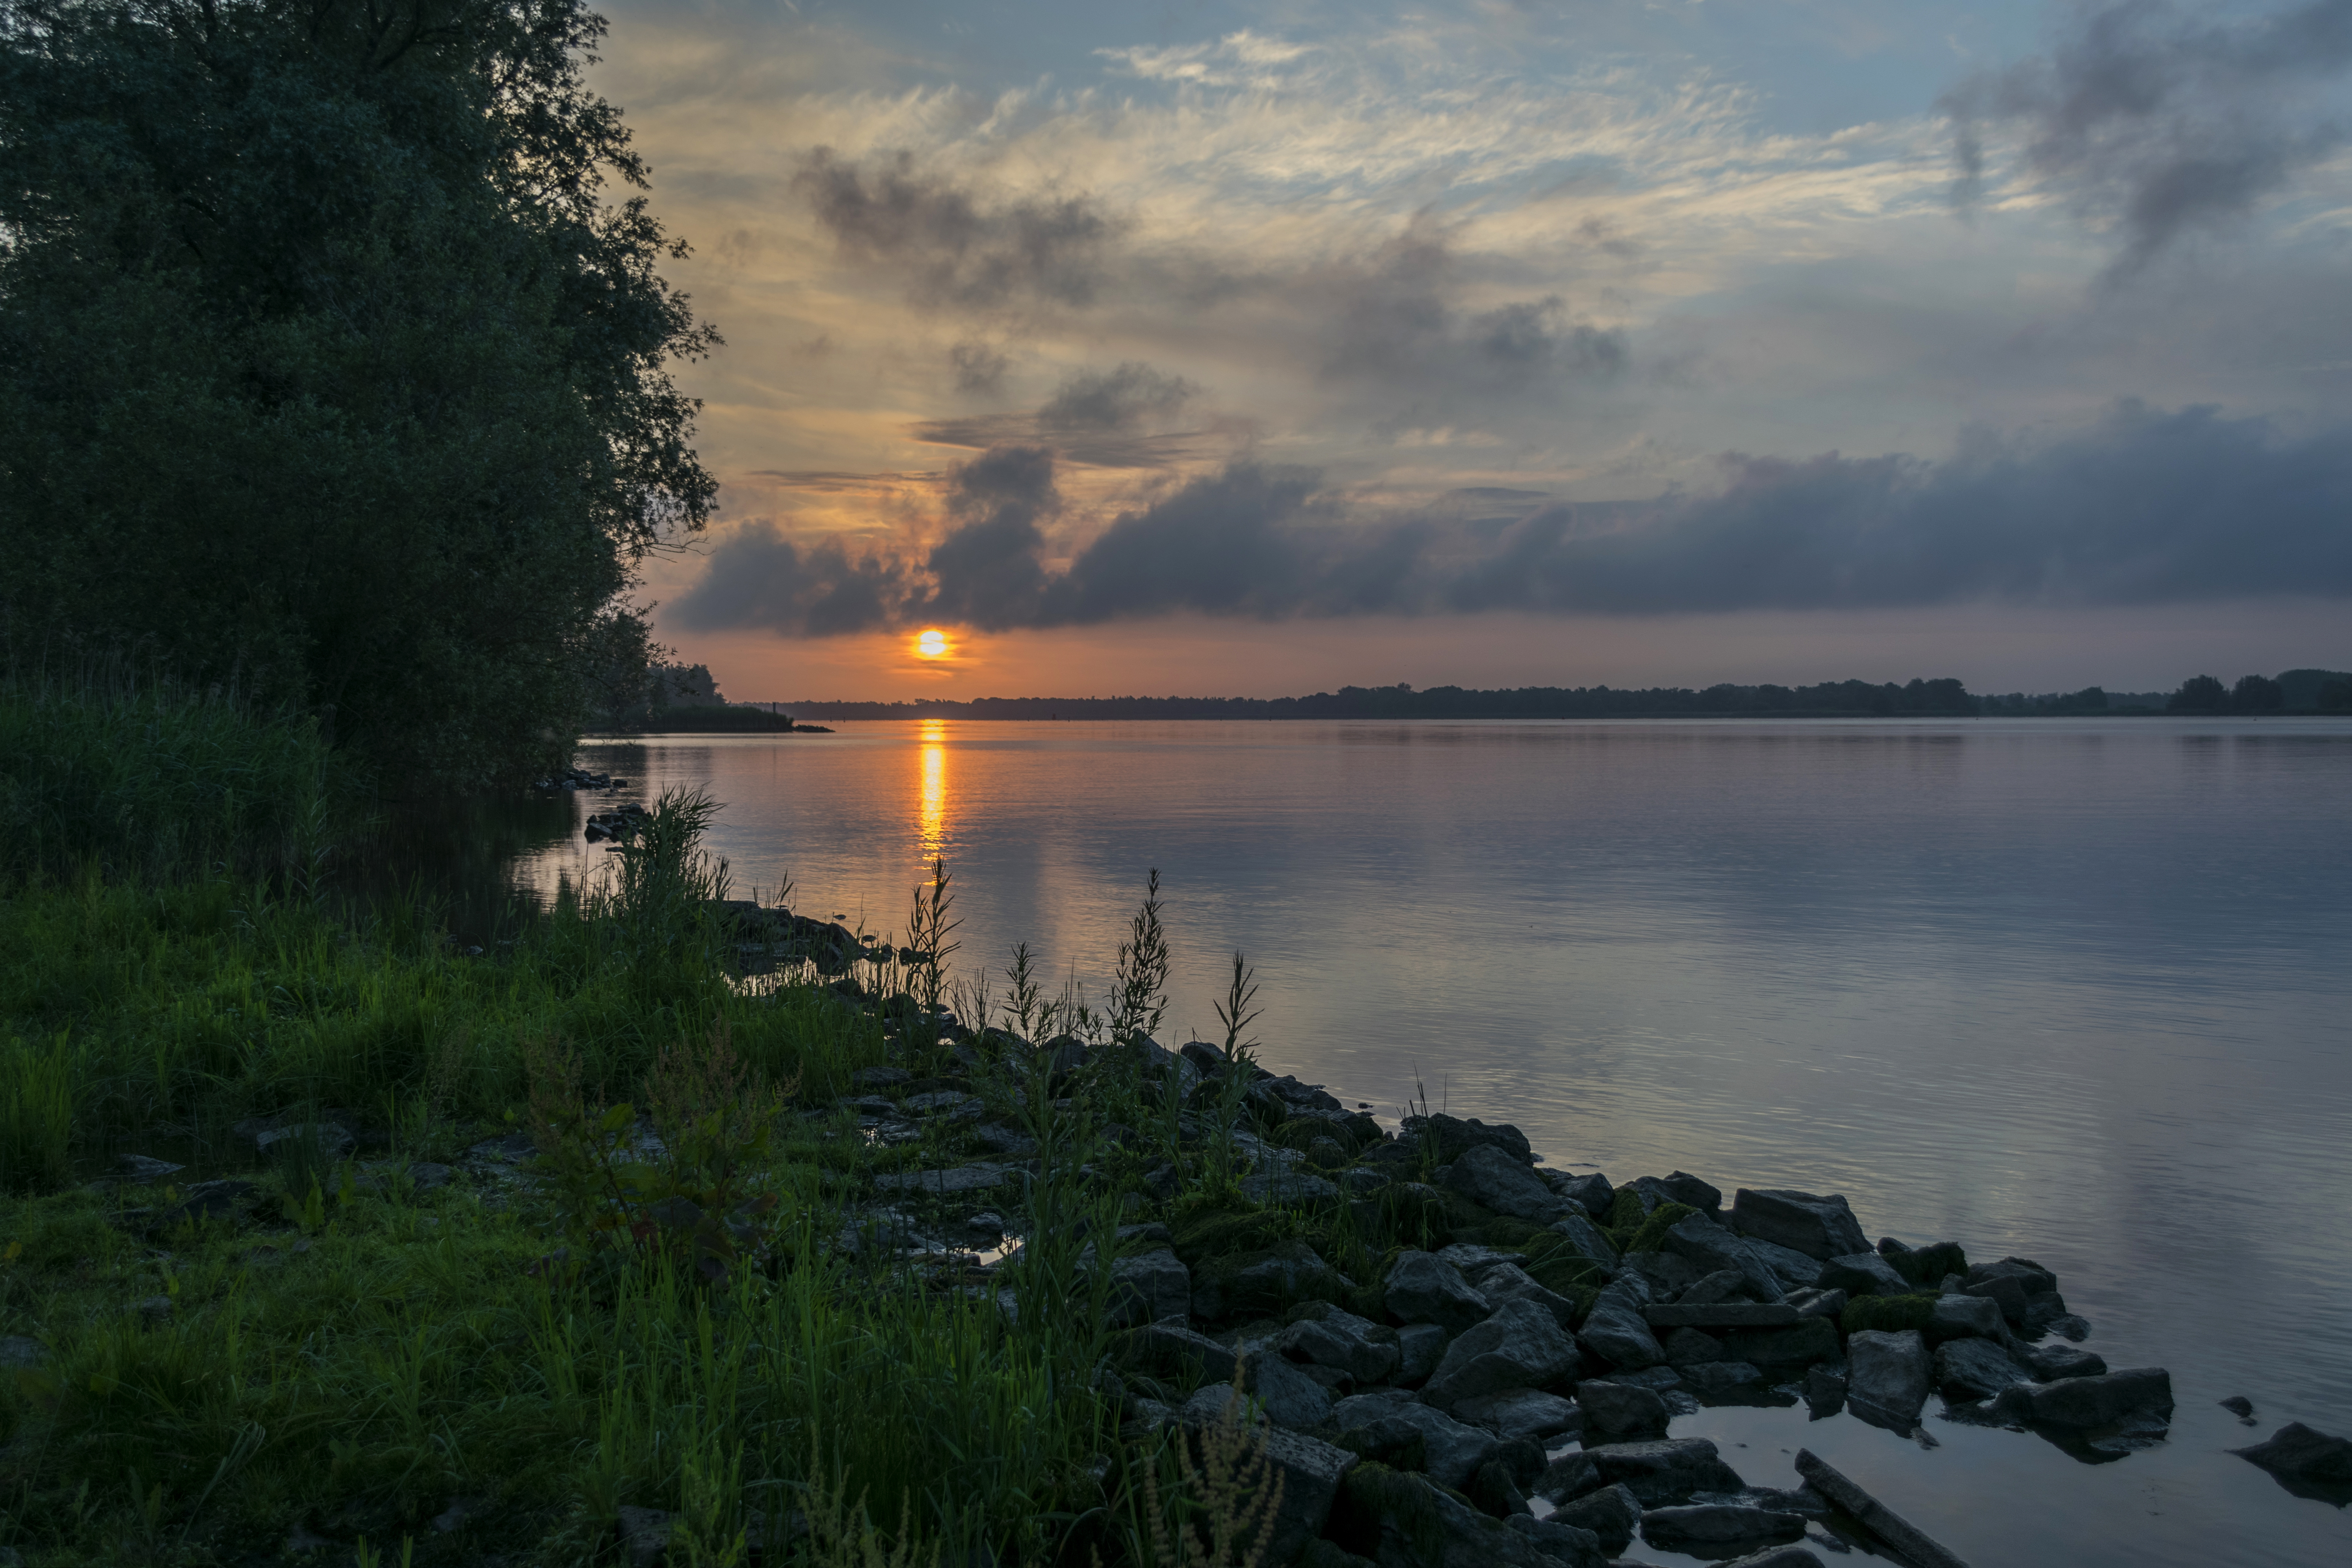
landscape, sea, water, nature, outdoor, horizon, cloud, sky, sun, sunrise, sunset, sunlight, morning, shore, lake, dawn, river, dusk, evening, reflection, reservoir, nikon, body of water, nederland, netherlands, riverbank, outdoorphotography, backlight, zon, loch, paulvandevelde, pdvandevelde, padagudaloma, natuurfotografie, naturephotographer, dordrecht, biesbosch, nederlandinfotos, nieuwemerwede, zonsopkomst, opgang, atmospheric phenomenon